Alexandre Sidorenko

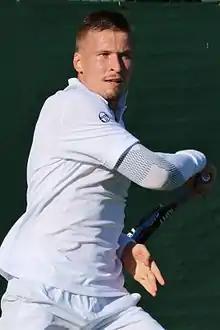
Sidorenko at the 2016 Wimbledon Championships

Sidorenko has a career-high ATP singles ranking of world No. 145, achieved on 25 May 2009. He also has a career-high ATP doubles ranking of world No. 168, achieved 7 June 2010.